Anson Mount

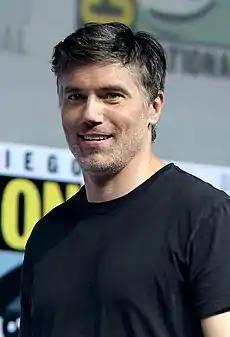
Mount at the 2018 San Diego Comic-Con.

Anson Adams Mount IV (born February 25, 1973) is an American actor. He is known for his television roles as Cullen Bohannon in the AMC western drama series "Hell on Wheels", as Jim Steele on the NBC series "Conviction" (2006), as the Marvel Comics superhero Black Bolt in the Marvel Cinematic Universe (MCU) media franchise (appearing in "Inhumans" and "Doctor Strange in the Multiverse of Madness"), and as Captain Christopher "Chris" Pike in the "Star Trek" television series "", "" (2019), and "" (2022present). He also starred opposite Britney Spears in the coming-of-age film "Crossroads" (2002). He is a member of the board of directors of METI International.